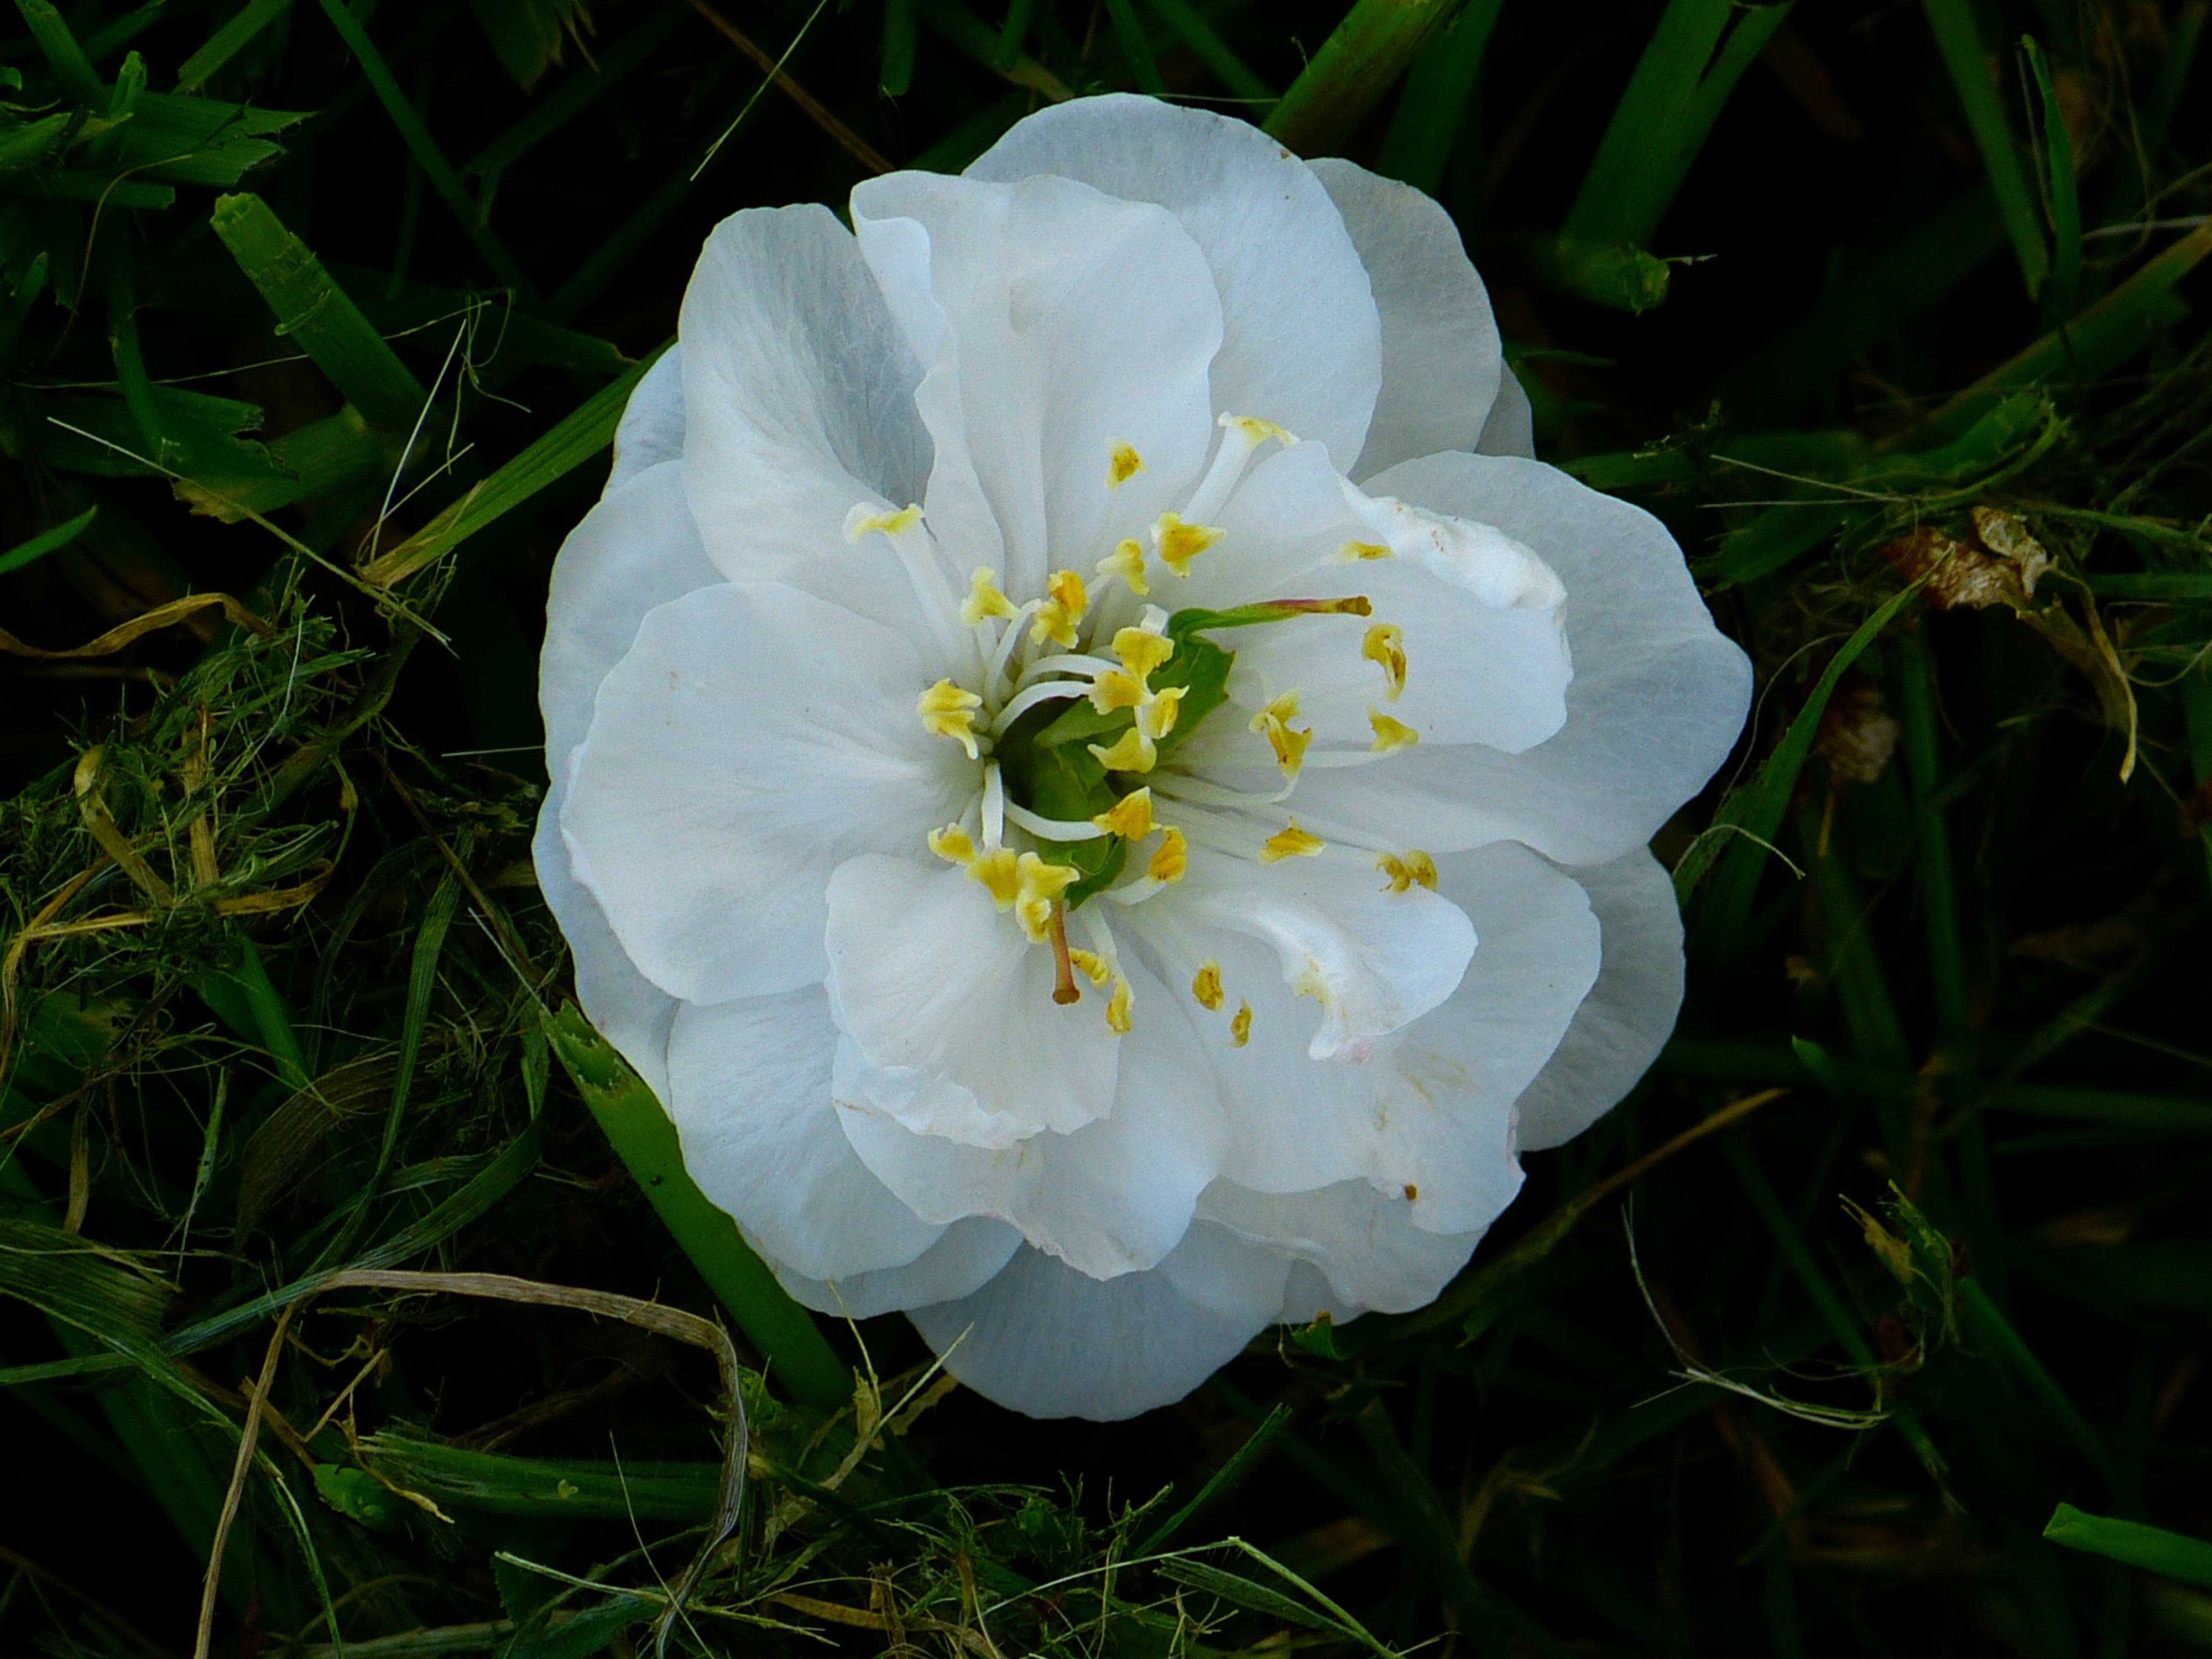
nature, blossom, plant, white, flower, petal, bloom, botany, flora, wildflower, camellia, macro photography, ornamental plant, flowering plant, land plant